Wind power in Finland

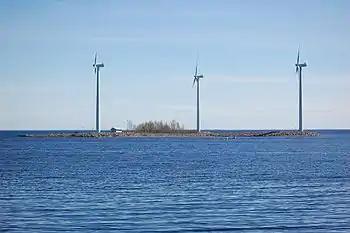
Wind farm in Ii, Finland

Wind power in Finland has been the fastest growing source of electricity in recent years. In 2024, Finland covered 24% of the yearly electricity demand with wind power production, which was 25% of domestic production. Wind capacity was up 20% from the previous year and wind production up 37%. This compares to an average wind power share of 19% in the EU.